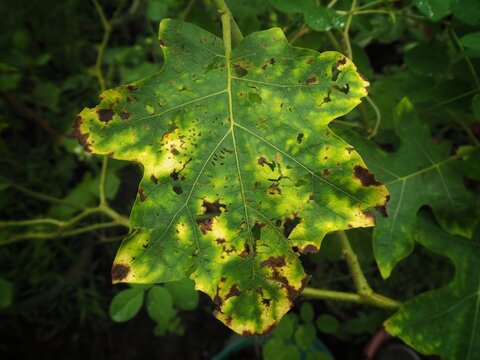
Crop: unknown
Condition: citrus_canker